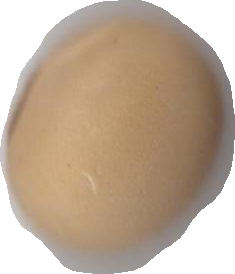
Variety: Anjasmoro